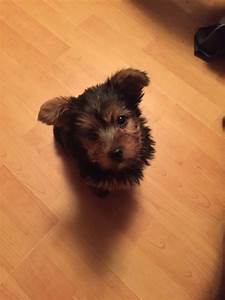
Label: dog